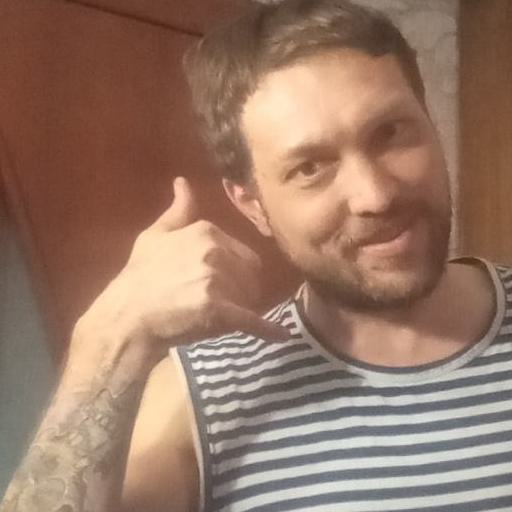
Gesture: call